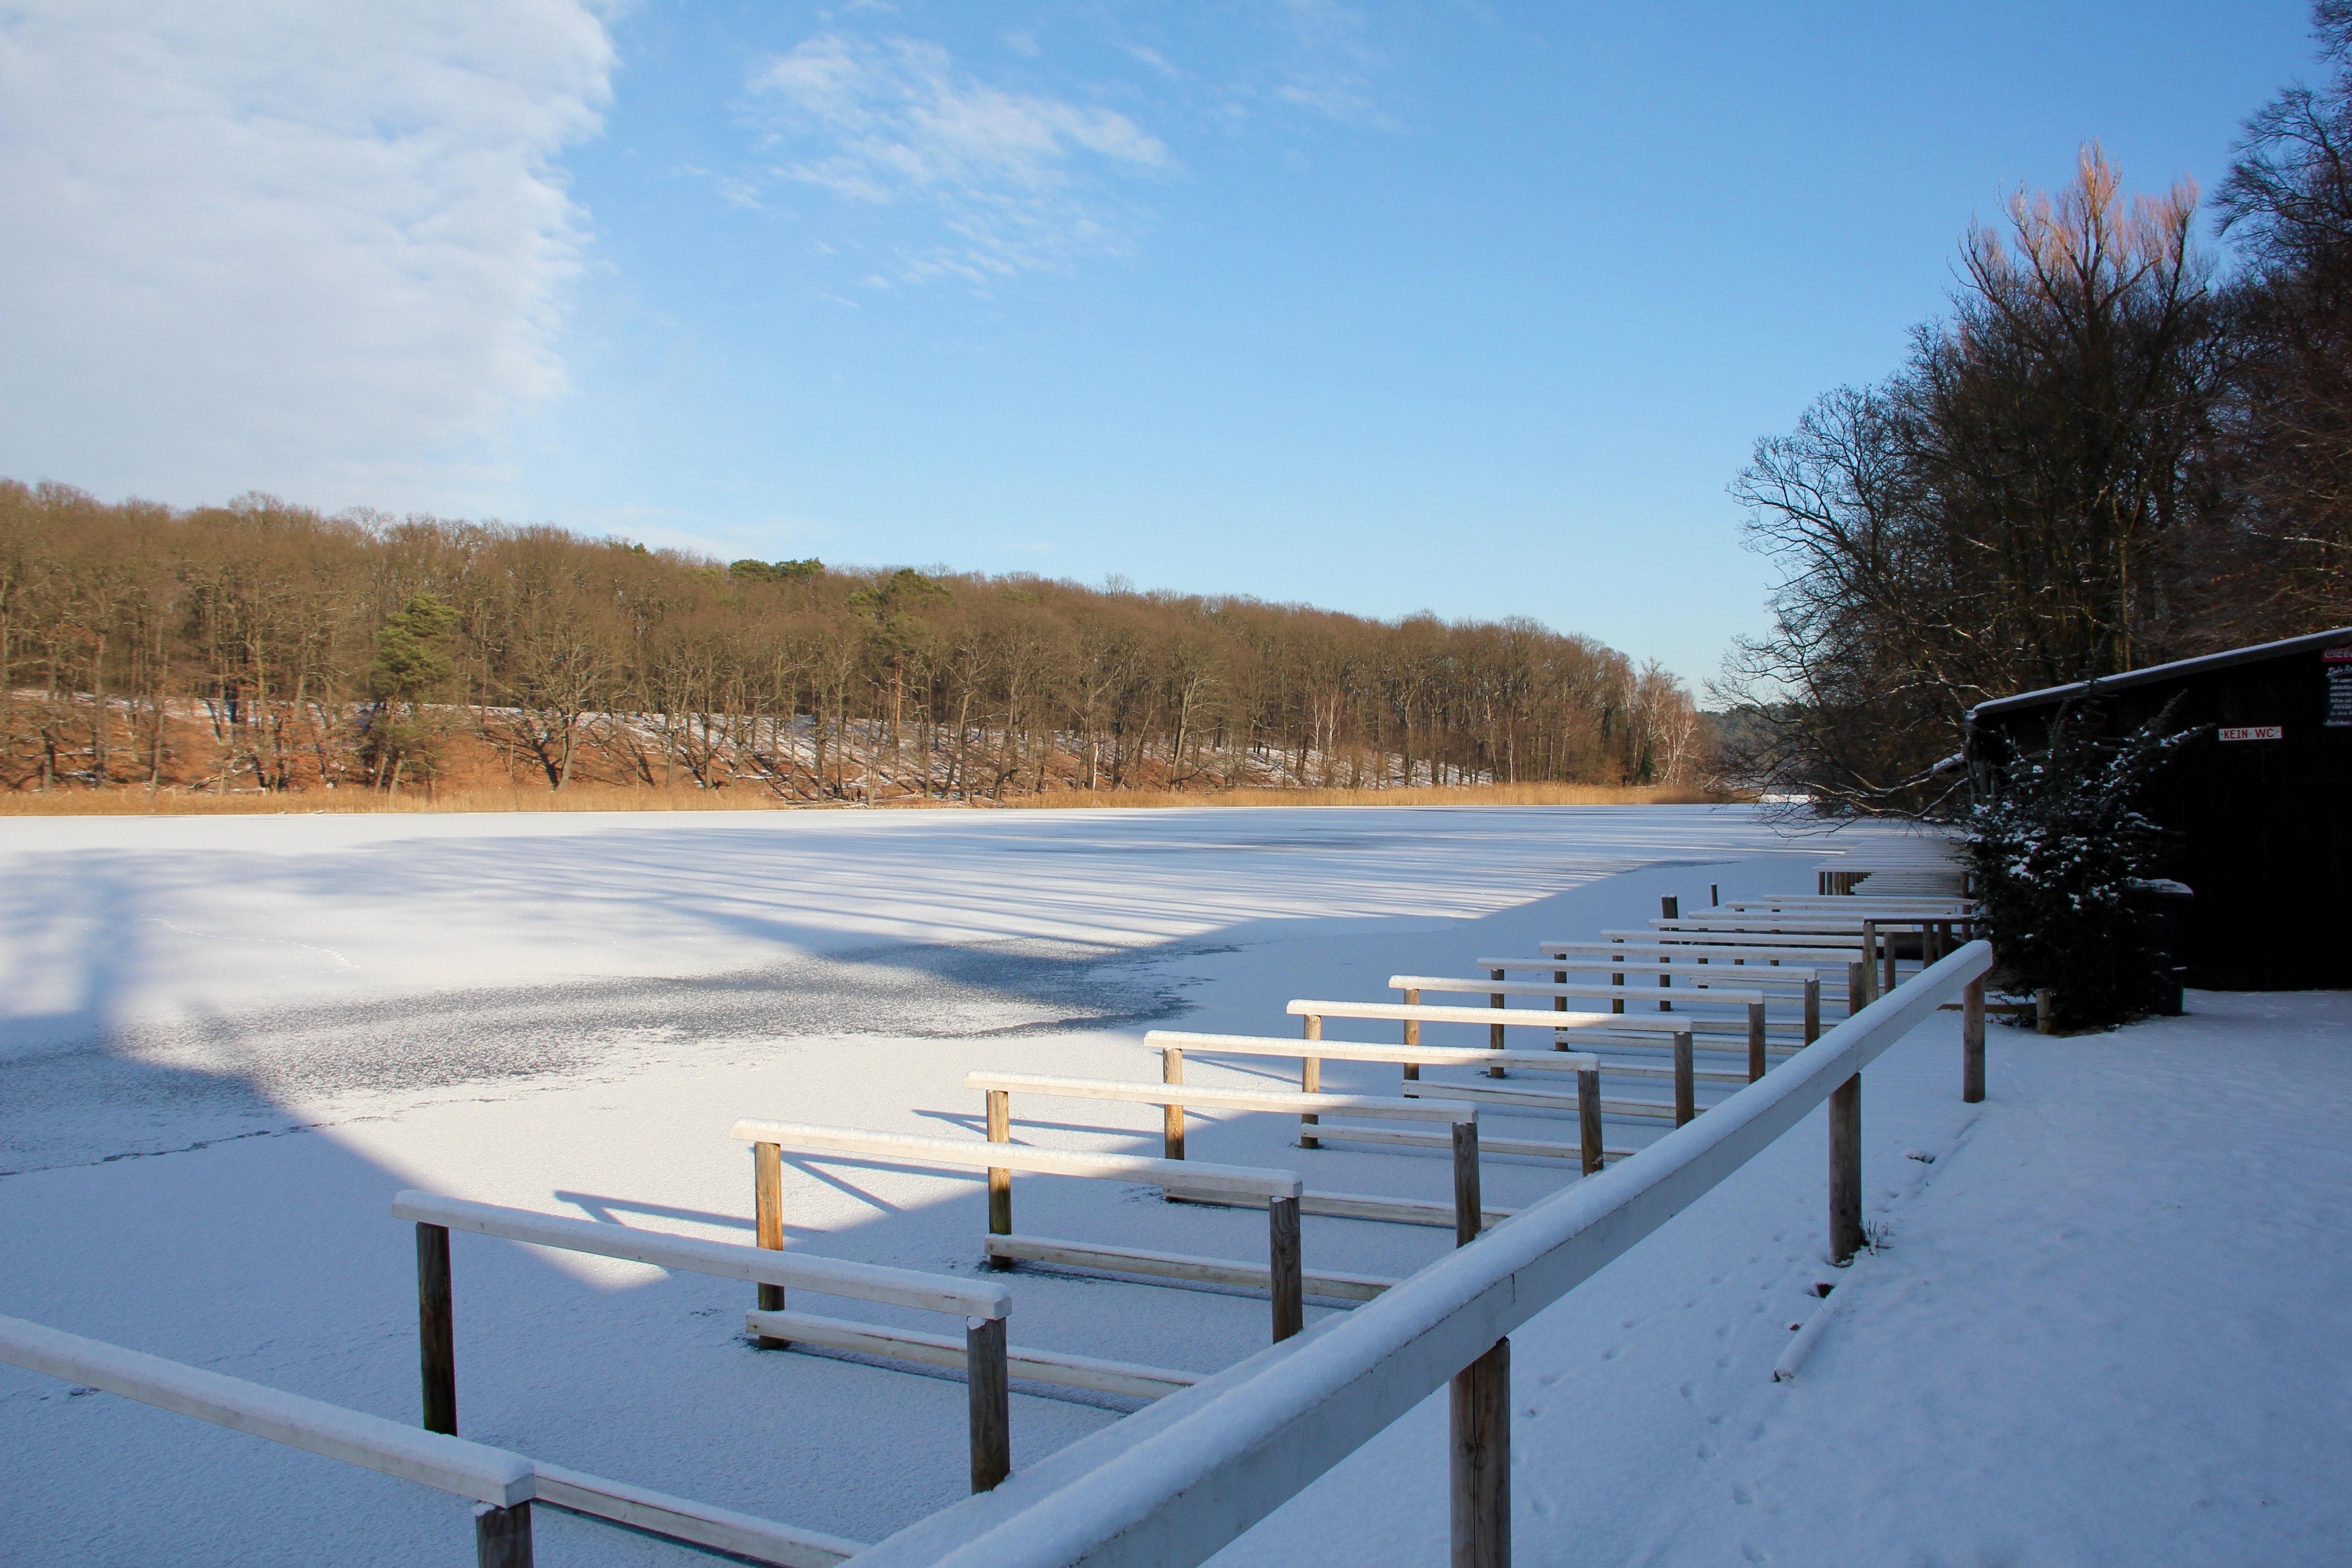
landscape, water, snow, winter, dock, lake, river, ice, weather, reservoir, season, berlin, wintry